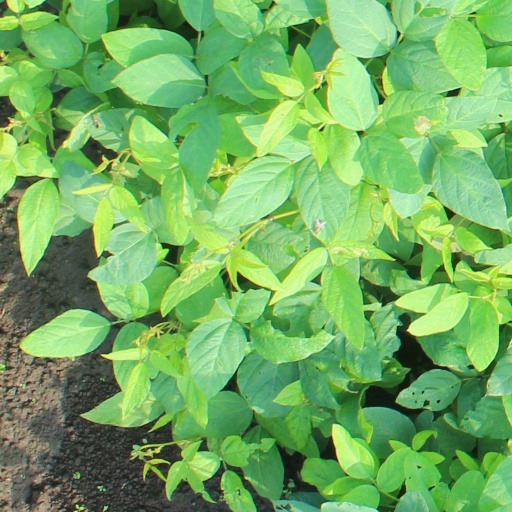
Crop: soybean